Leutkirch–Memmingen railway

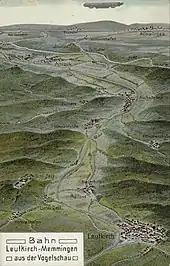
"Bird's eye view of Leutkirch–Memmingen railway“, postcard by Eugen Felle, 1909

The railway line connecting the two endpoints of Leutkirch im Allgäu and Memmingen are not direct, but instead have two long curves.